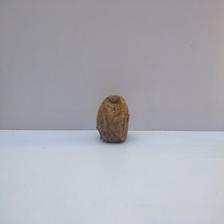
Size: Spoiled